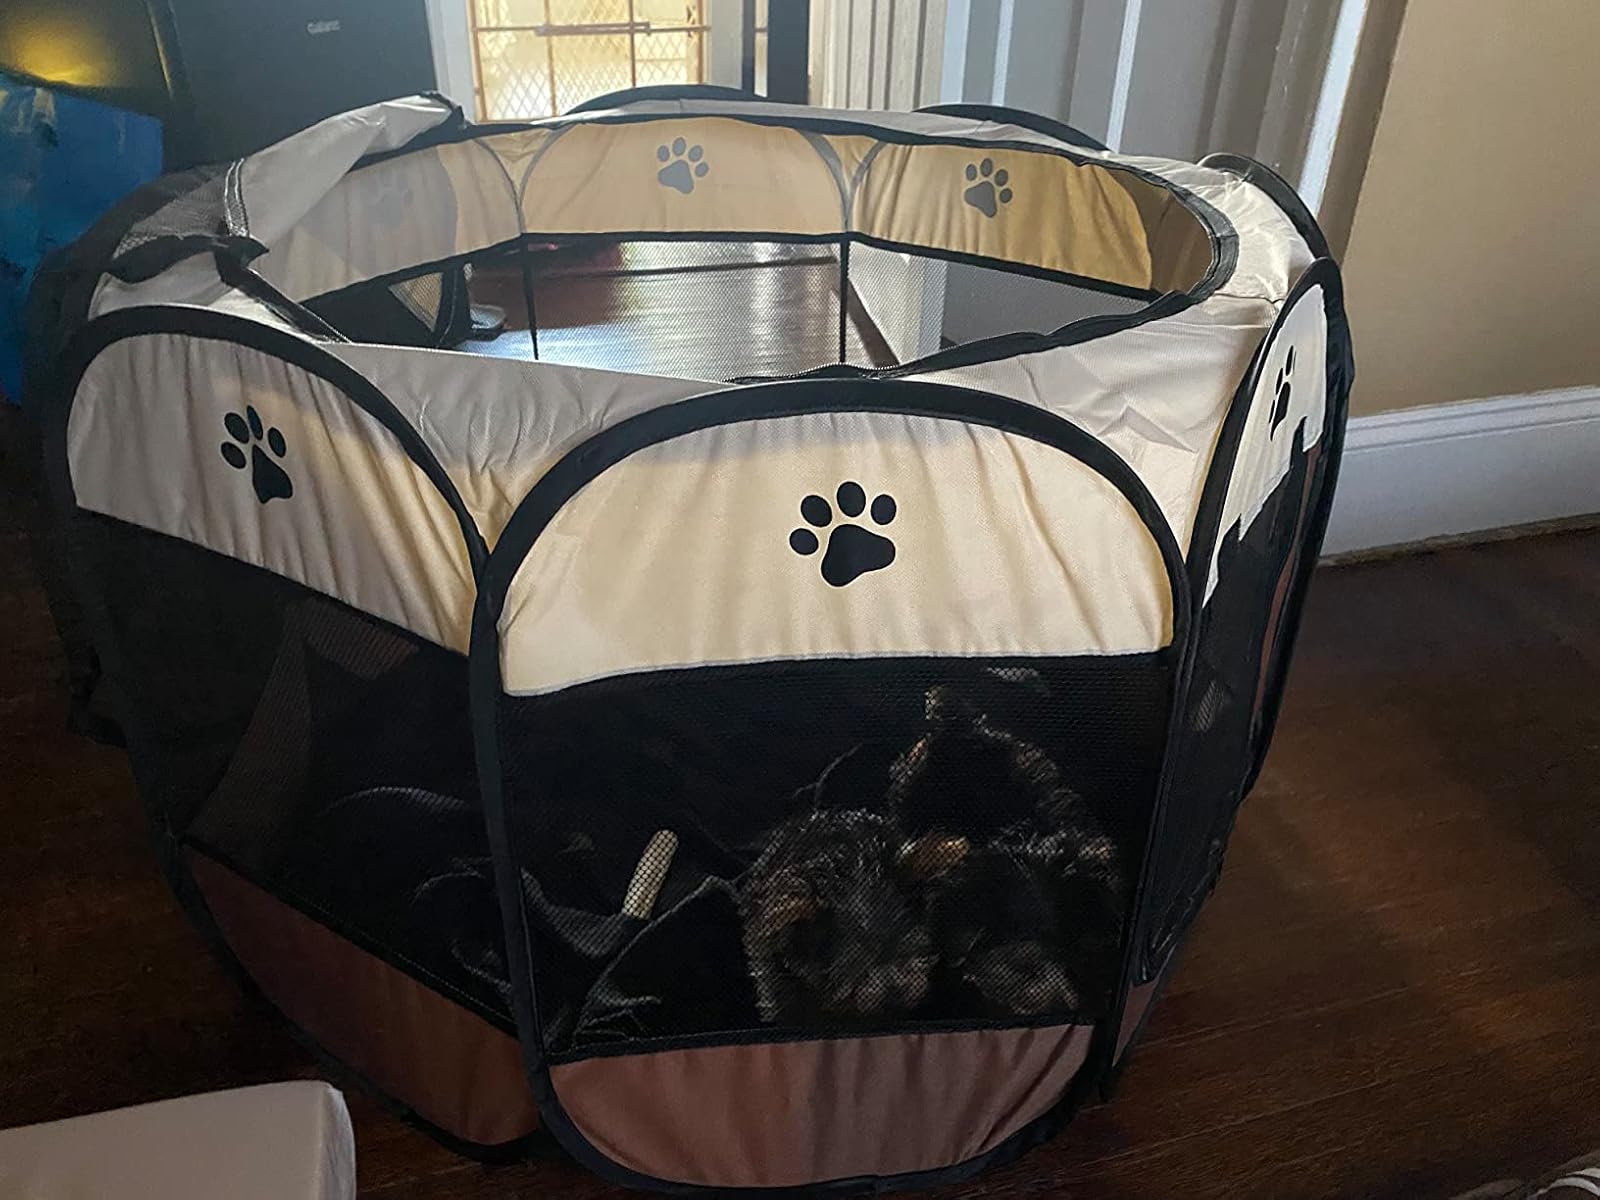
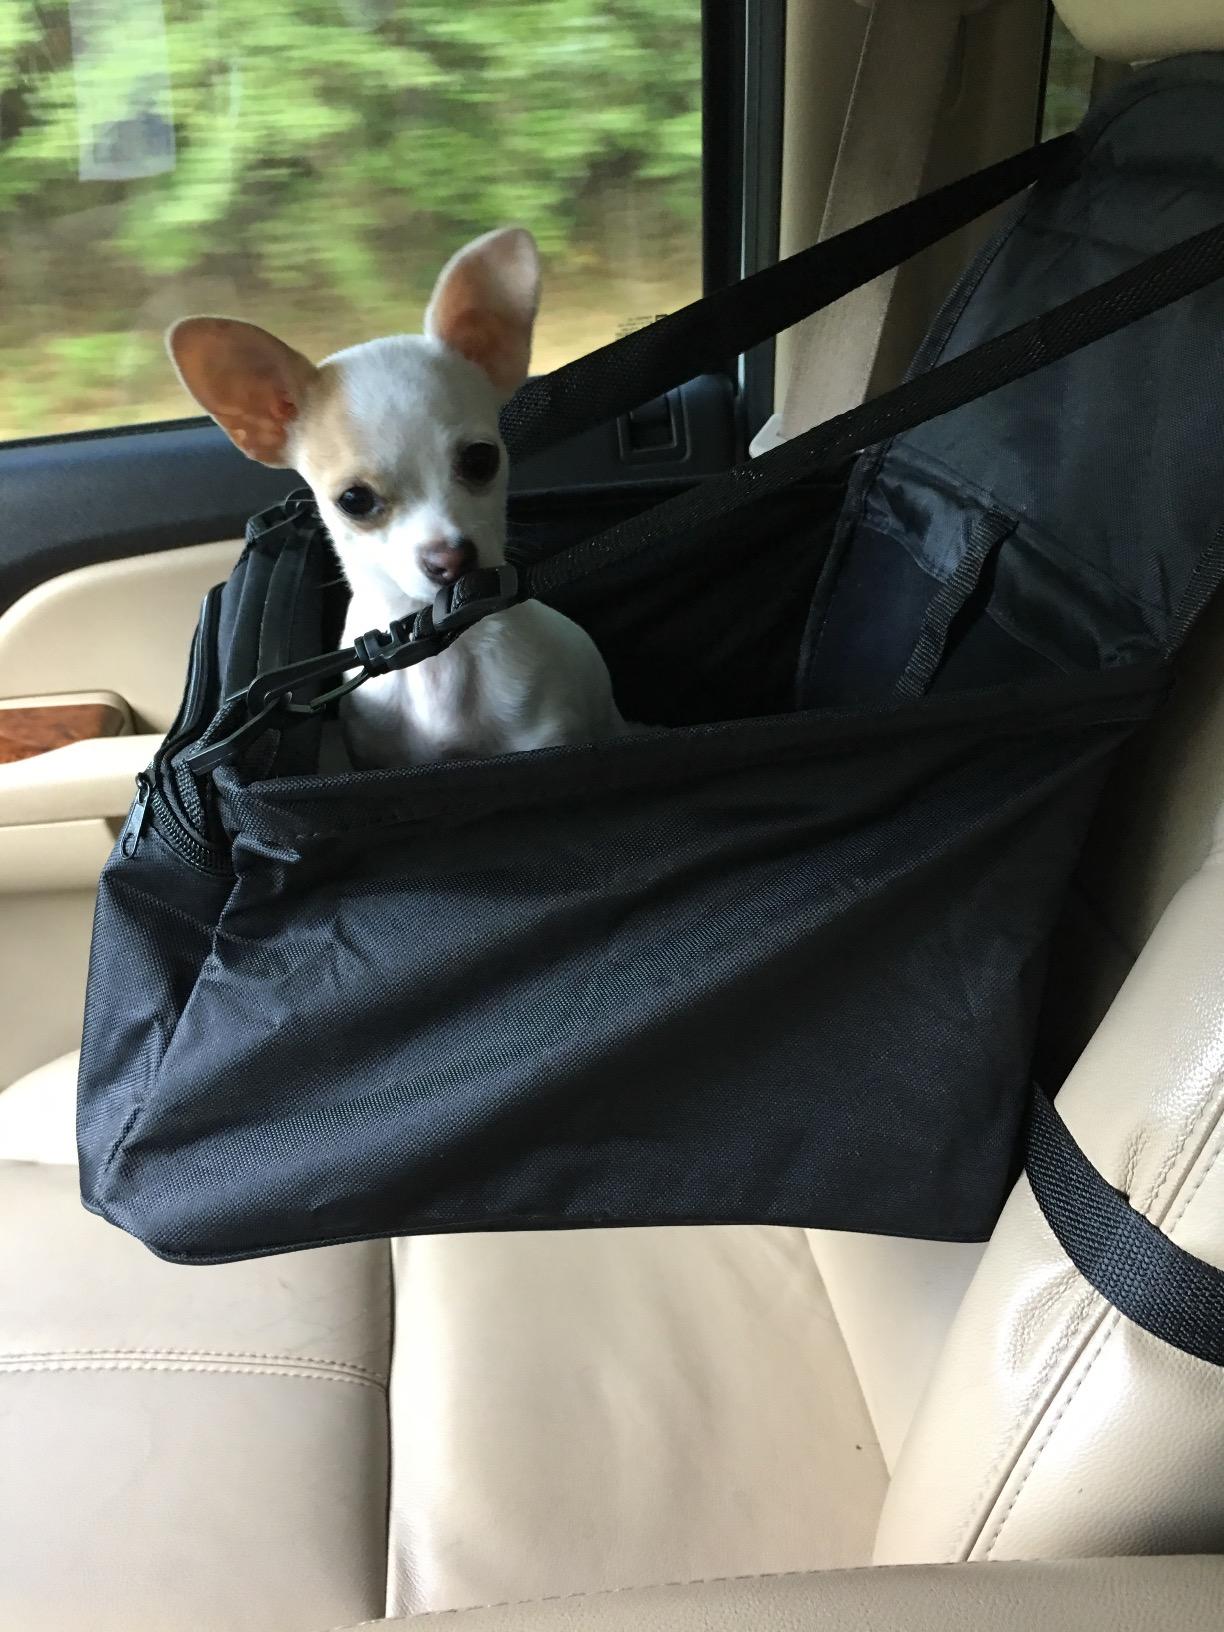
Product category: items_kennel
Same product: no